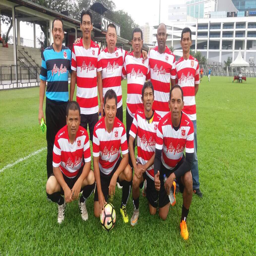
line lined up team for the 3rd edition happening now .